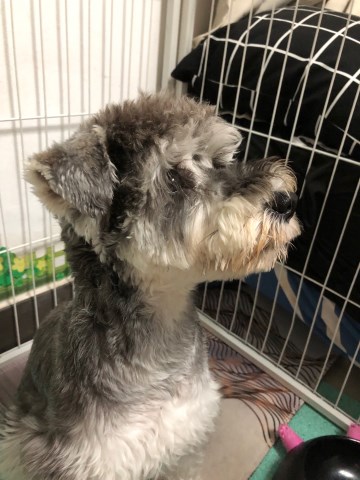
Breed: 2342-n000102-miniature_schnauzer